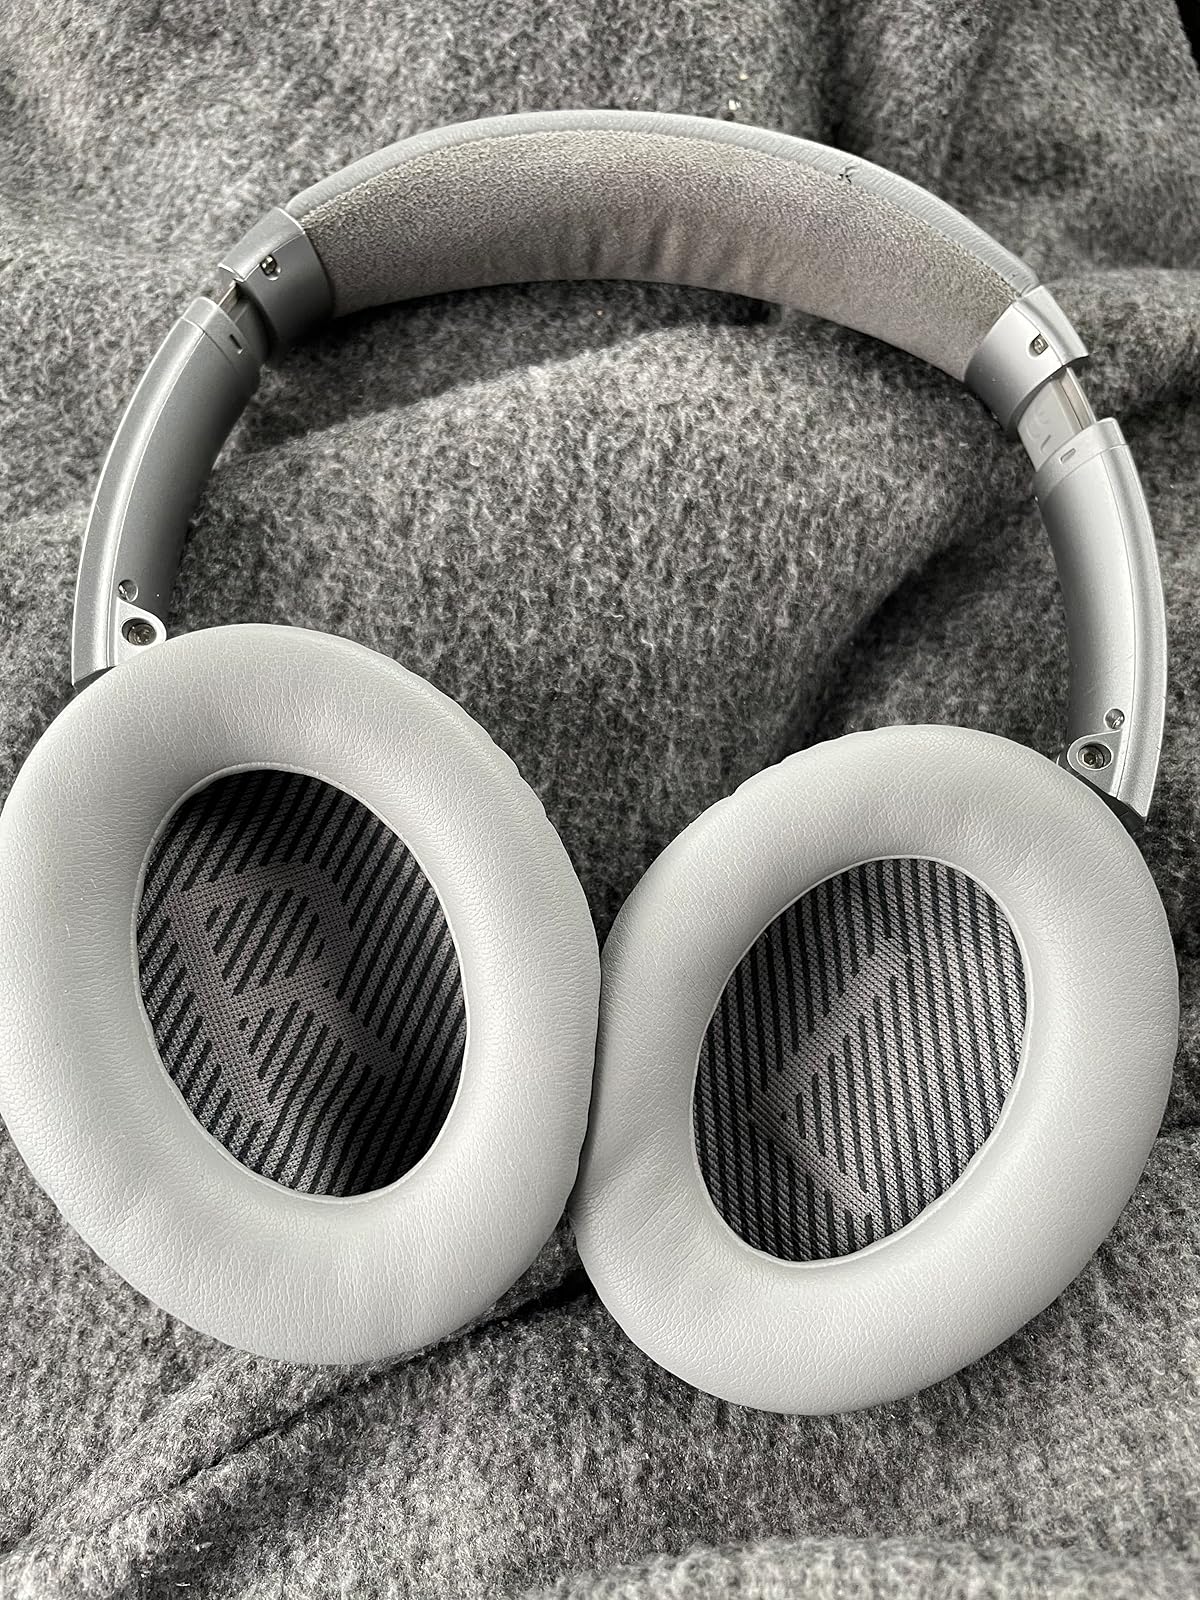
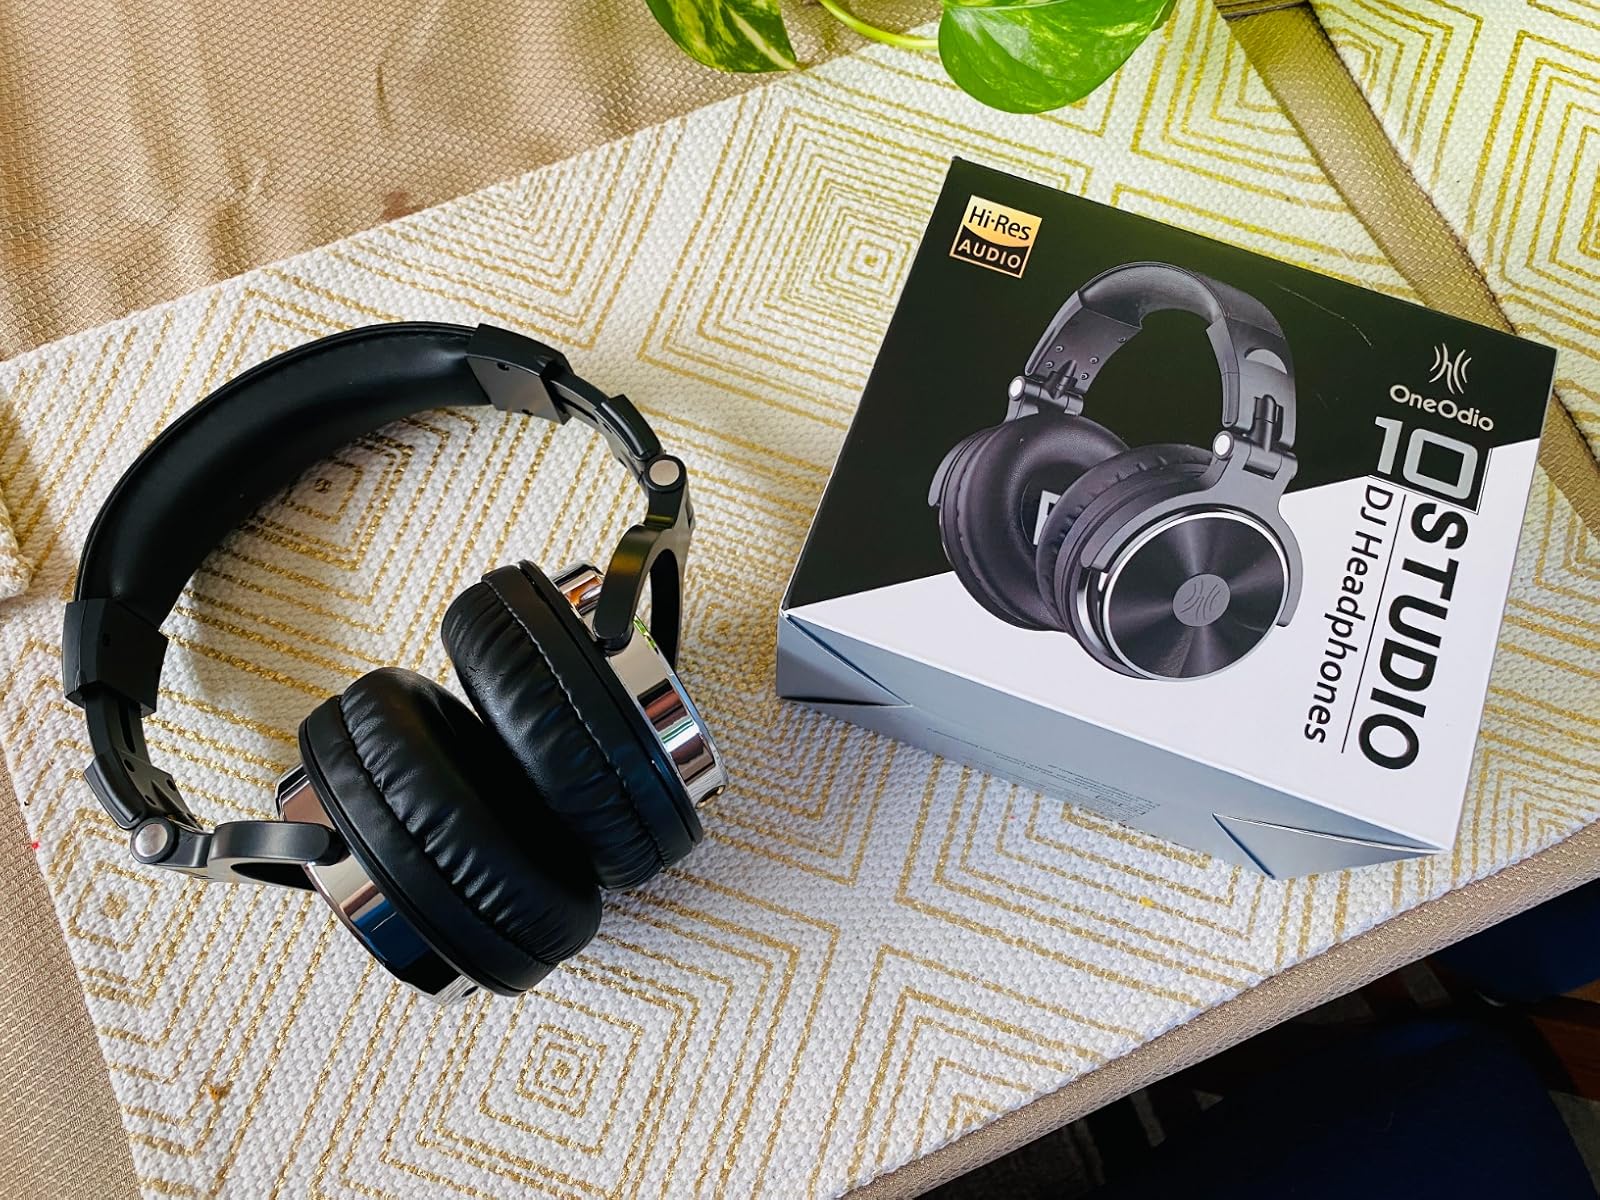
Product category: headphones
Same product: no